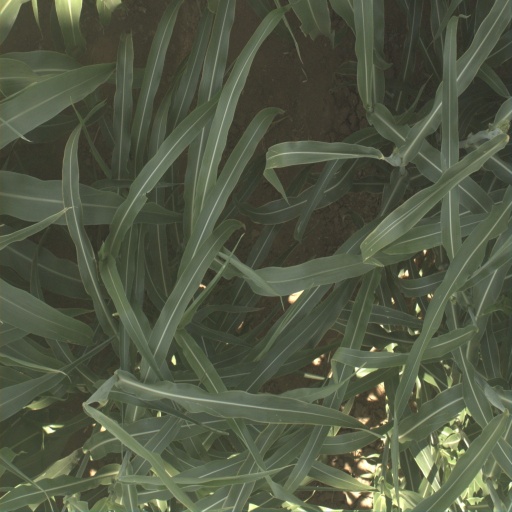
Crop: sorghum